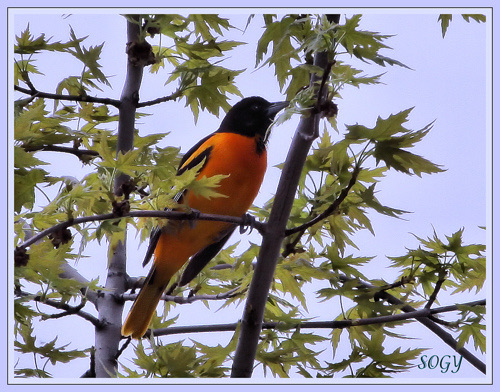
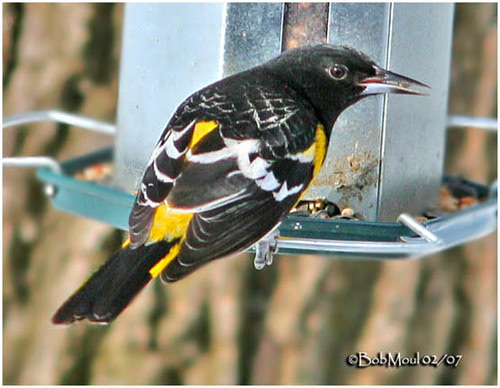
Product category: misc
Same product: yes